Julien Escudé

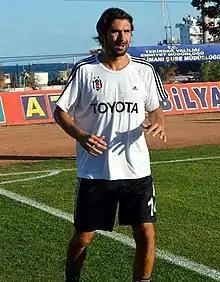
Escudé training with Beşiktaş in 2013

Julien Régis Paul Escudé (born 17 August 1979) is a French former professional footballer who played mainly as a centre-back but also as a full-back.